Gaetano Donizetti

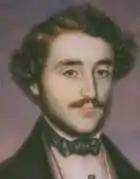
Donizetti as a young man

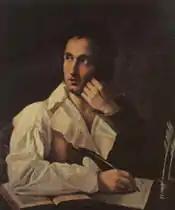
Jacopo Ferretti, Italian librettist and poet, 1784–1852

A coincidental meeting around April 1818 with an old school friend, Bartolomeo Merelli (who was to go on to a distinguished career), led to an offer to compose the music from a libretto which became "Enrico di Borgogna". Without a commission from any opera house, Donizetti decided to write the music first and then try to find a company to accept it. He was able to do so when , the impresario of the Teatro San Luca (an early theatre built in 1629, which later became the Teatro Goldoni) in Venice accepted it. Thus "Enrico" was presented on 14 November 1818, but with little success, the audience appearing to be more interested in the newly re-decorated opera house rather than the performances, which suffered from the last-minute withdrawal of the soprano Adelaide Catalani due to stage fright and the consequent omission of some her music. Musicologist and Donizetti scholar William Ashbrook provides a quotation from a review in the "Nuovo osservatore veneziano" of 17 November in which the reviewer notes some of these performance issues which faced the composer, but he adds: "one cannot but recognize a regular handling and expressive quality in his style. For these the public wanted to salute Signor Donizetti on stage at the end of the opera."